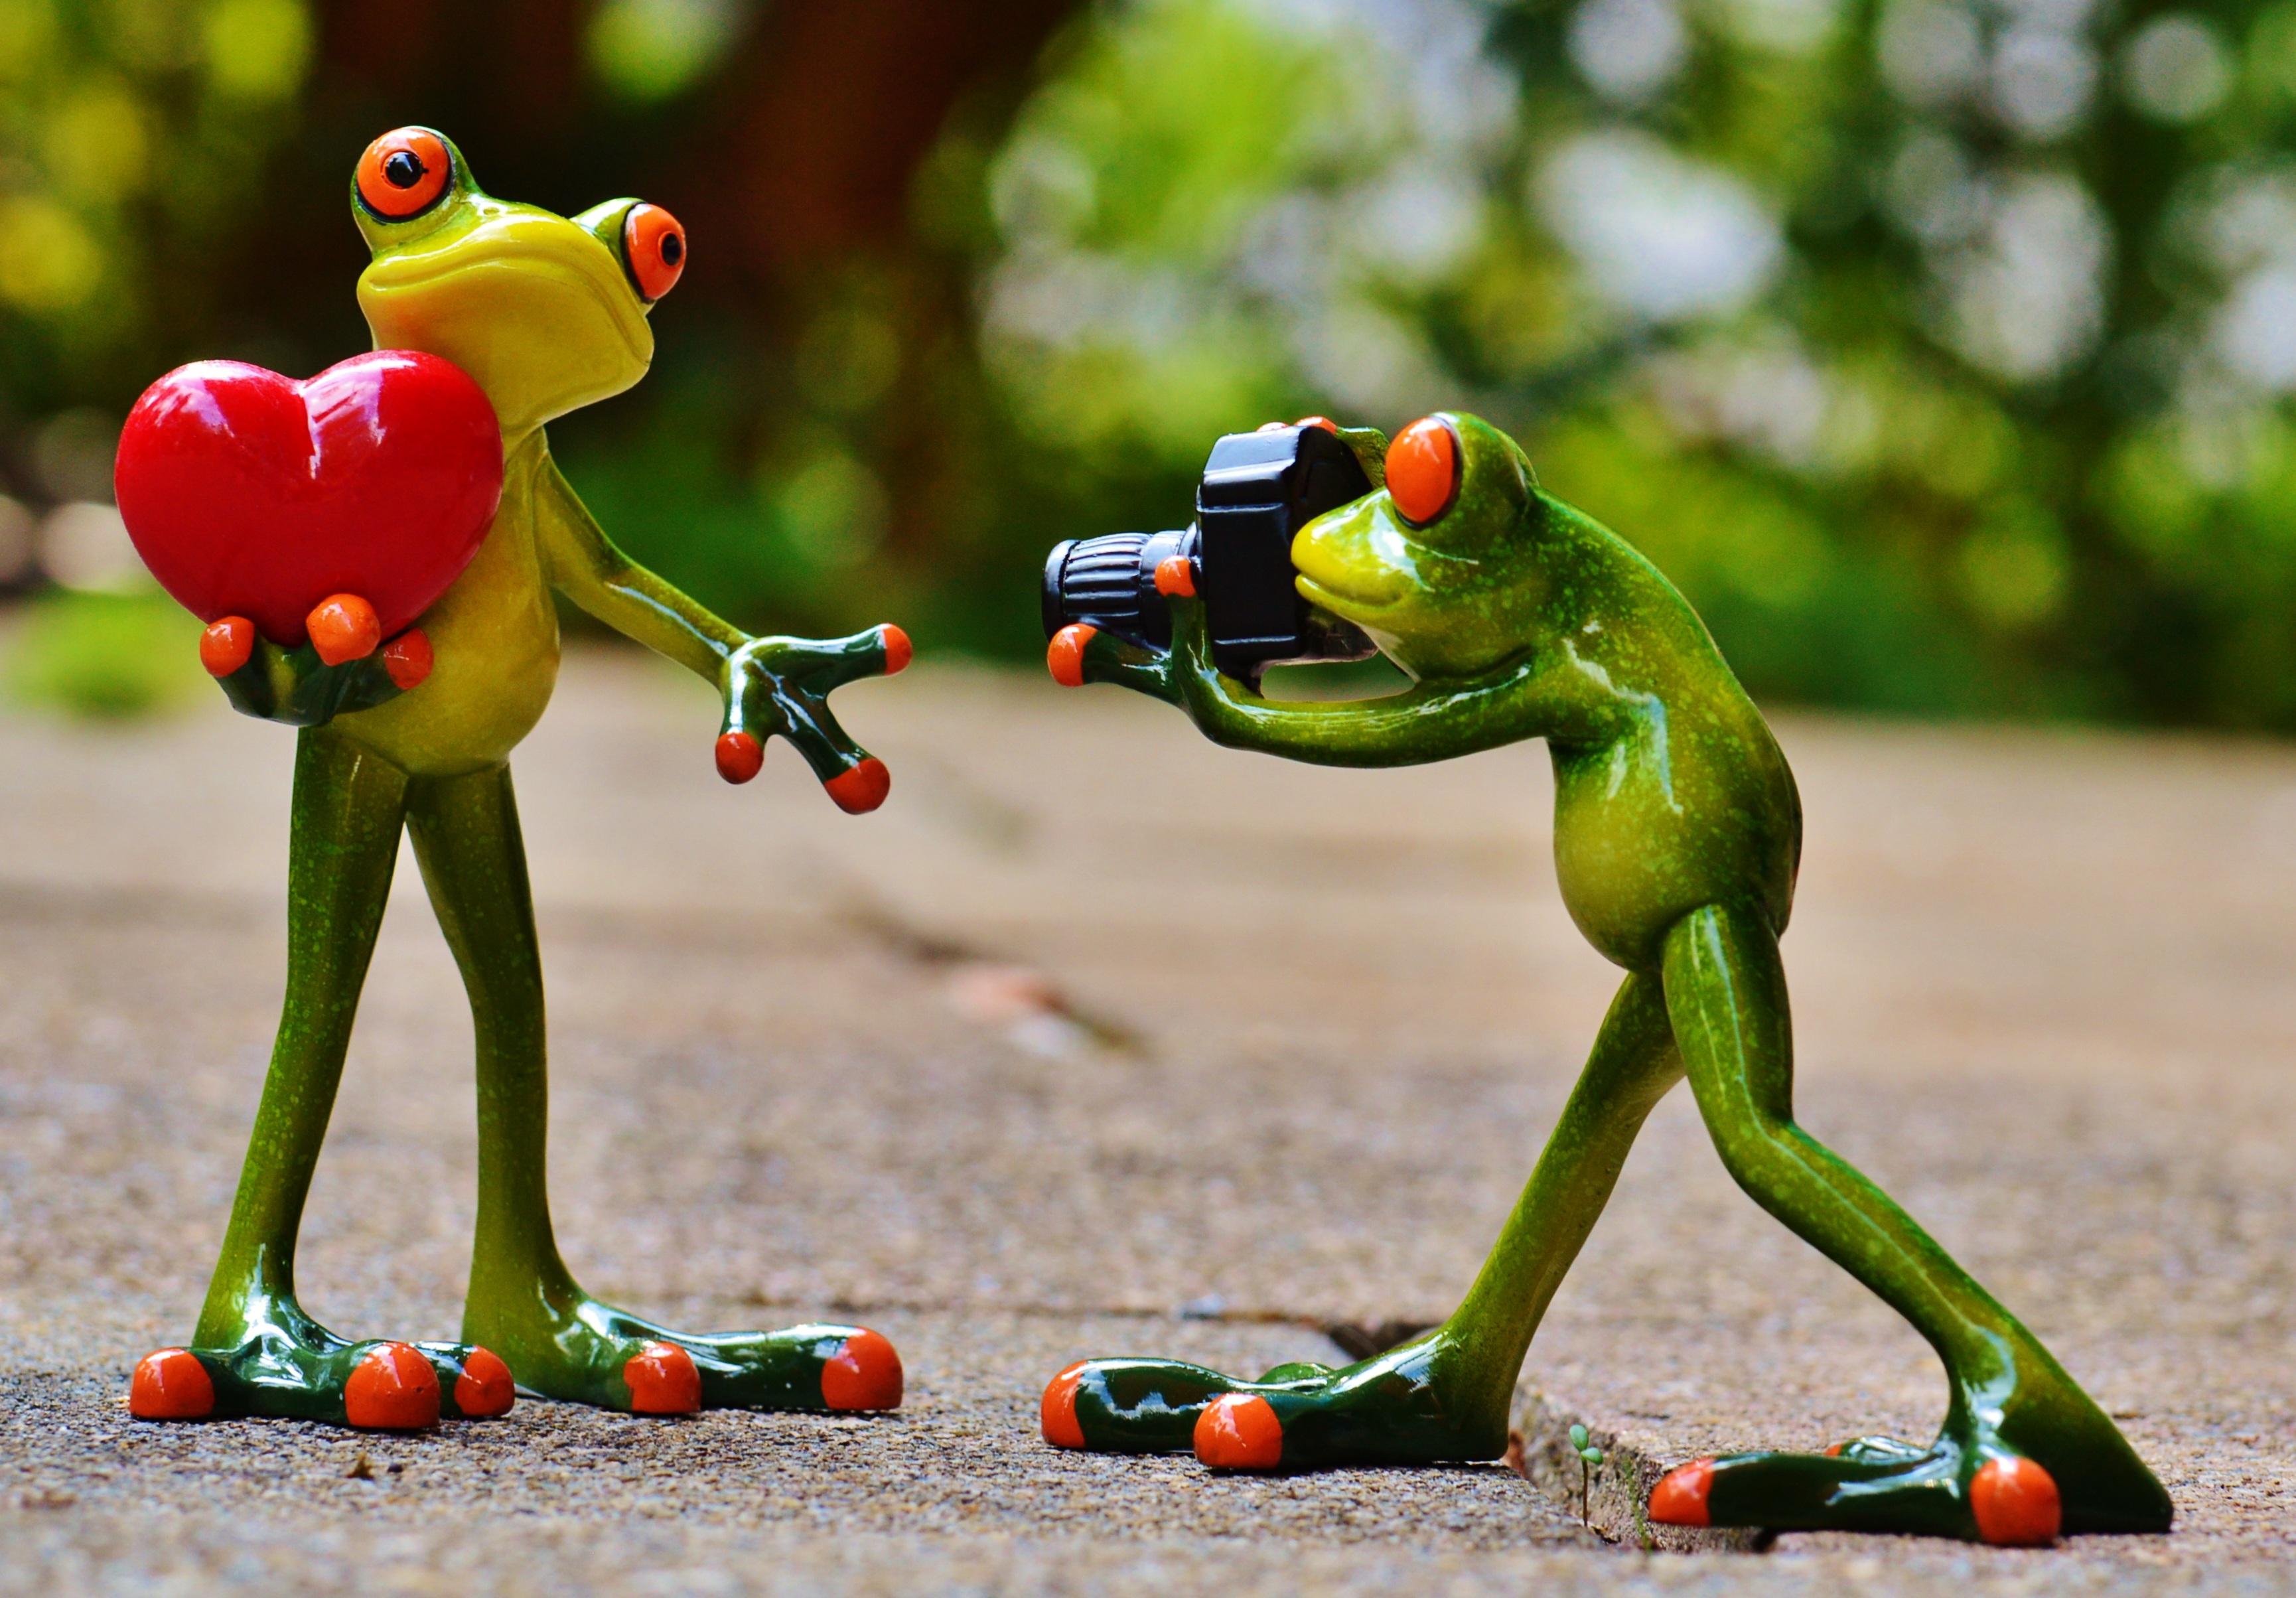
camera, photographer, animal, cute, love, heart, green, frog, amphibian, toy, fun, figure, photograph, pose, funny, frogs, valentine's day, photo shoot